Kurukh people

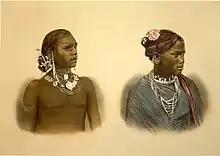
Dalton's painting of Oraons in 1872

During the British Period, Kurukh people rebelled against the British East India Company authority and local Zamindars against tax imposition. The Budhu Bhagat led the Lakra rebellion which is also known as the Kol uprising in 1832.